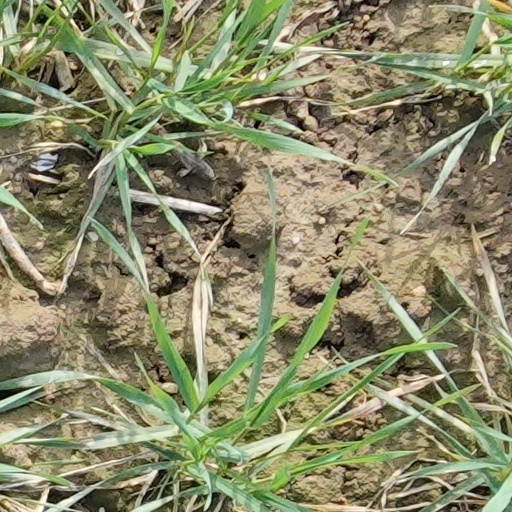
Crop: wheat